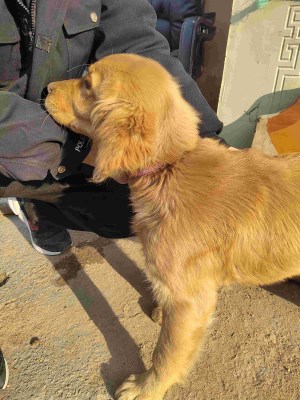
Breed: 5355-n000126-golden_retriever